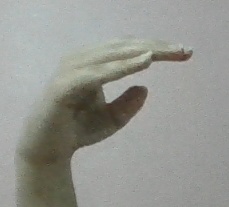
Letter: jeem